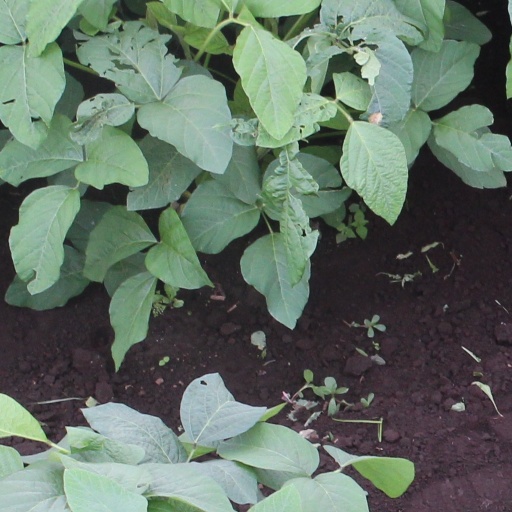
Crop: soybean